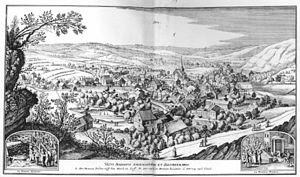
Un spa ou centre d'hydrothérapie est un établissement de soins esthétiques ou de remise en forme à l'aide de l'hydrothérapie. Les méthodes utilisées peuvent comprendre le bain et la douche d'hydromassage, le bain de boue, le bain de vapeur, le sauna, la gymnastique aquatique.
Matthäus Merian, né le 22 septembre 1593 à Bâle, et mort le 19 juin 1650 à Bad Schwalbach, est un graveur sur cuivre et éditeur germano-suisse.
Spa est une ville francophone de Belgique située dans la province de Liège en Région wallonne. Elle est connue pour ses eaux thermales.
L’Hôtel de la Fontaine d’Or était un hôtel situé, sur le plan de Spa levé par les frères Caro en 1770, rue de l’Assemblée, appelée aussi La Grande Rue et dénommée actuellement rue Royale. Cet hôtel était, plus ou moins, à la hauteur et sur le site actuel des Bains de Spa construits en 1861. On comptait en effet en 1770, dans cette rue, en direction du Vieux Spa, vers l’ouest, onze maisons entre pignons depuis la façade du casino de la Redoute, à front de rue, jusqu’à l’hôtel de la Fontaine d’Or, soit environ 100 m. La rue de l’Assemblée, outre la maison d’Assemblée, la Redoute, ne comptait pas moins, à elle seule, répartis de part et d’autre, qu’une quarantaine d’hôtels.